Answer in natural language. How many Chairs are visible in the scene? Choose between the following options: 6, 5, 3, 4 or 7
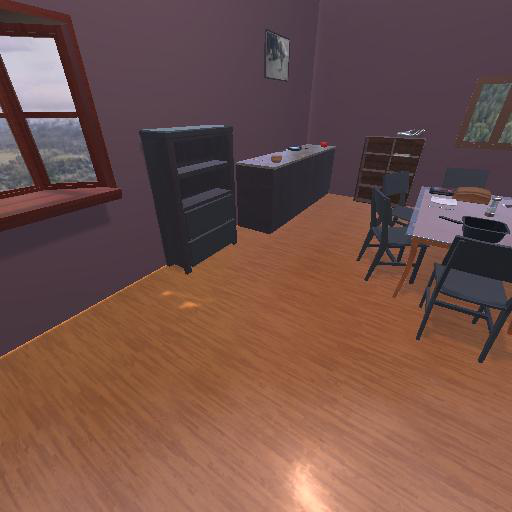
<answer>4</answer>